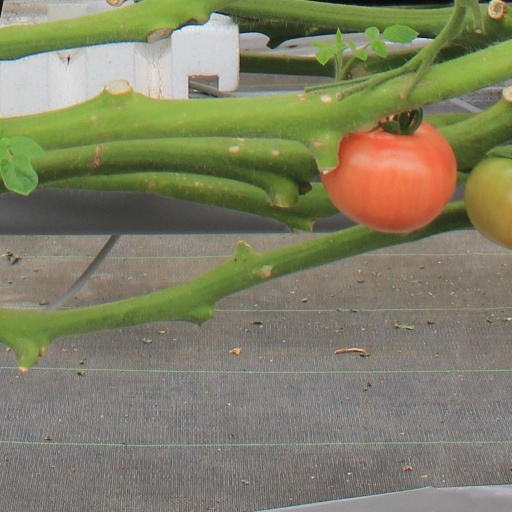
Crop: tomato